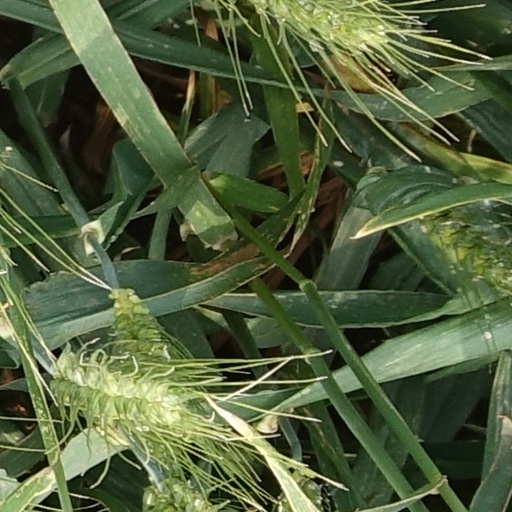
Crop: wheat